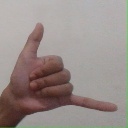
अक्षर: द